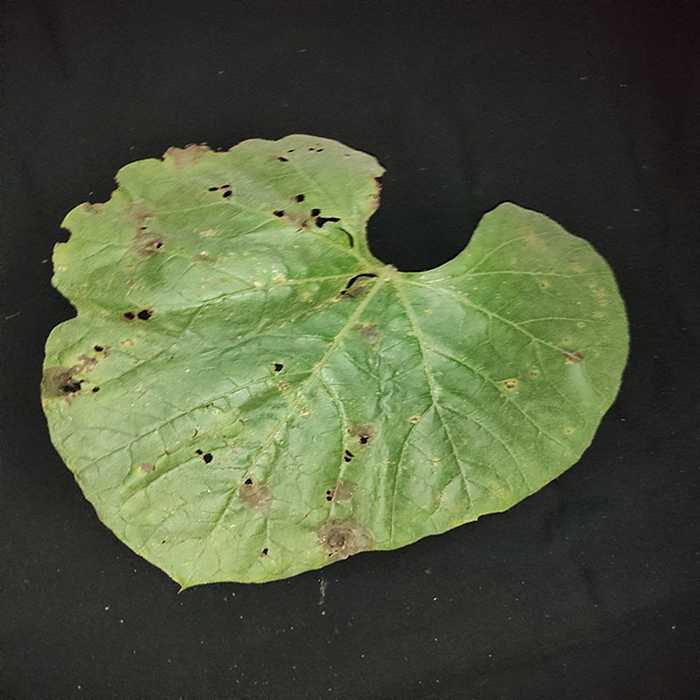
Plant: Bottle gourd
Label: Anthracnose